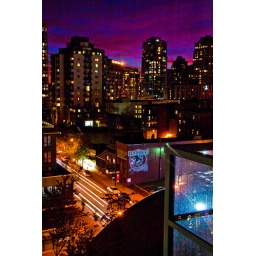
Taken through my DIRTY bedroom window with the DIRTY old Penthouse strip club in the background. Vancouver BC